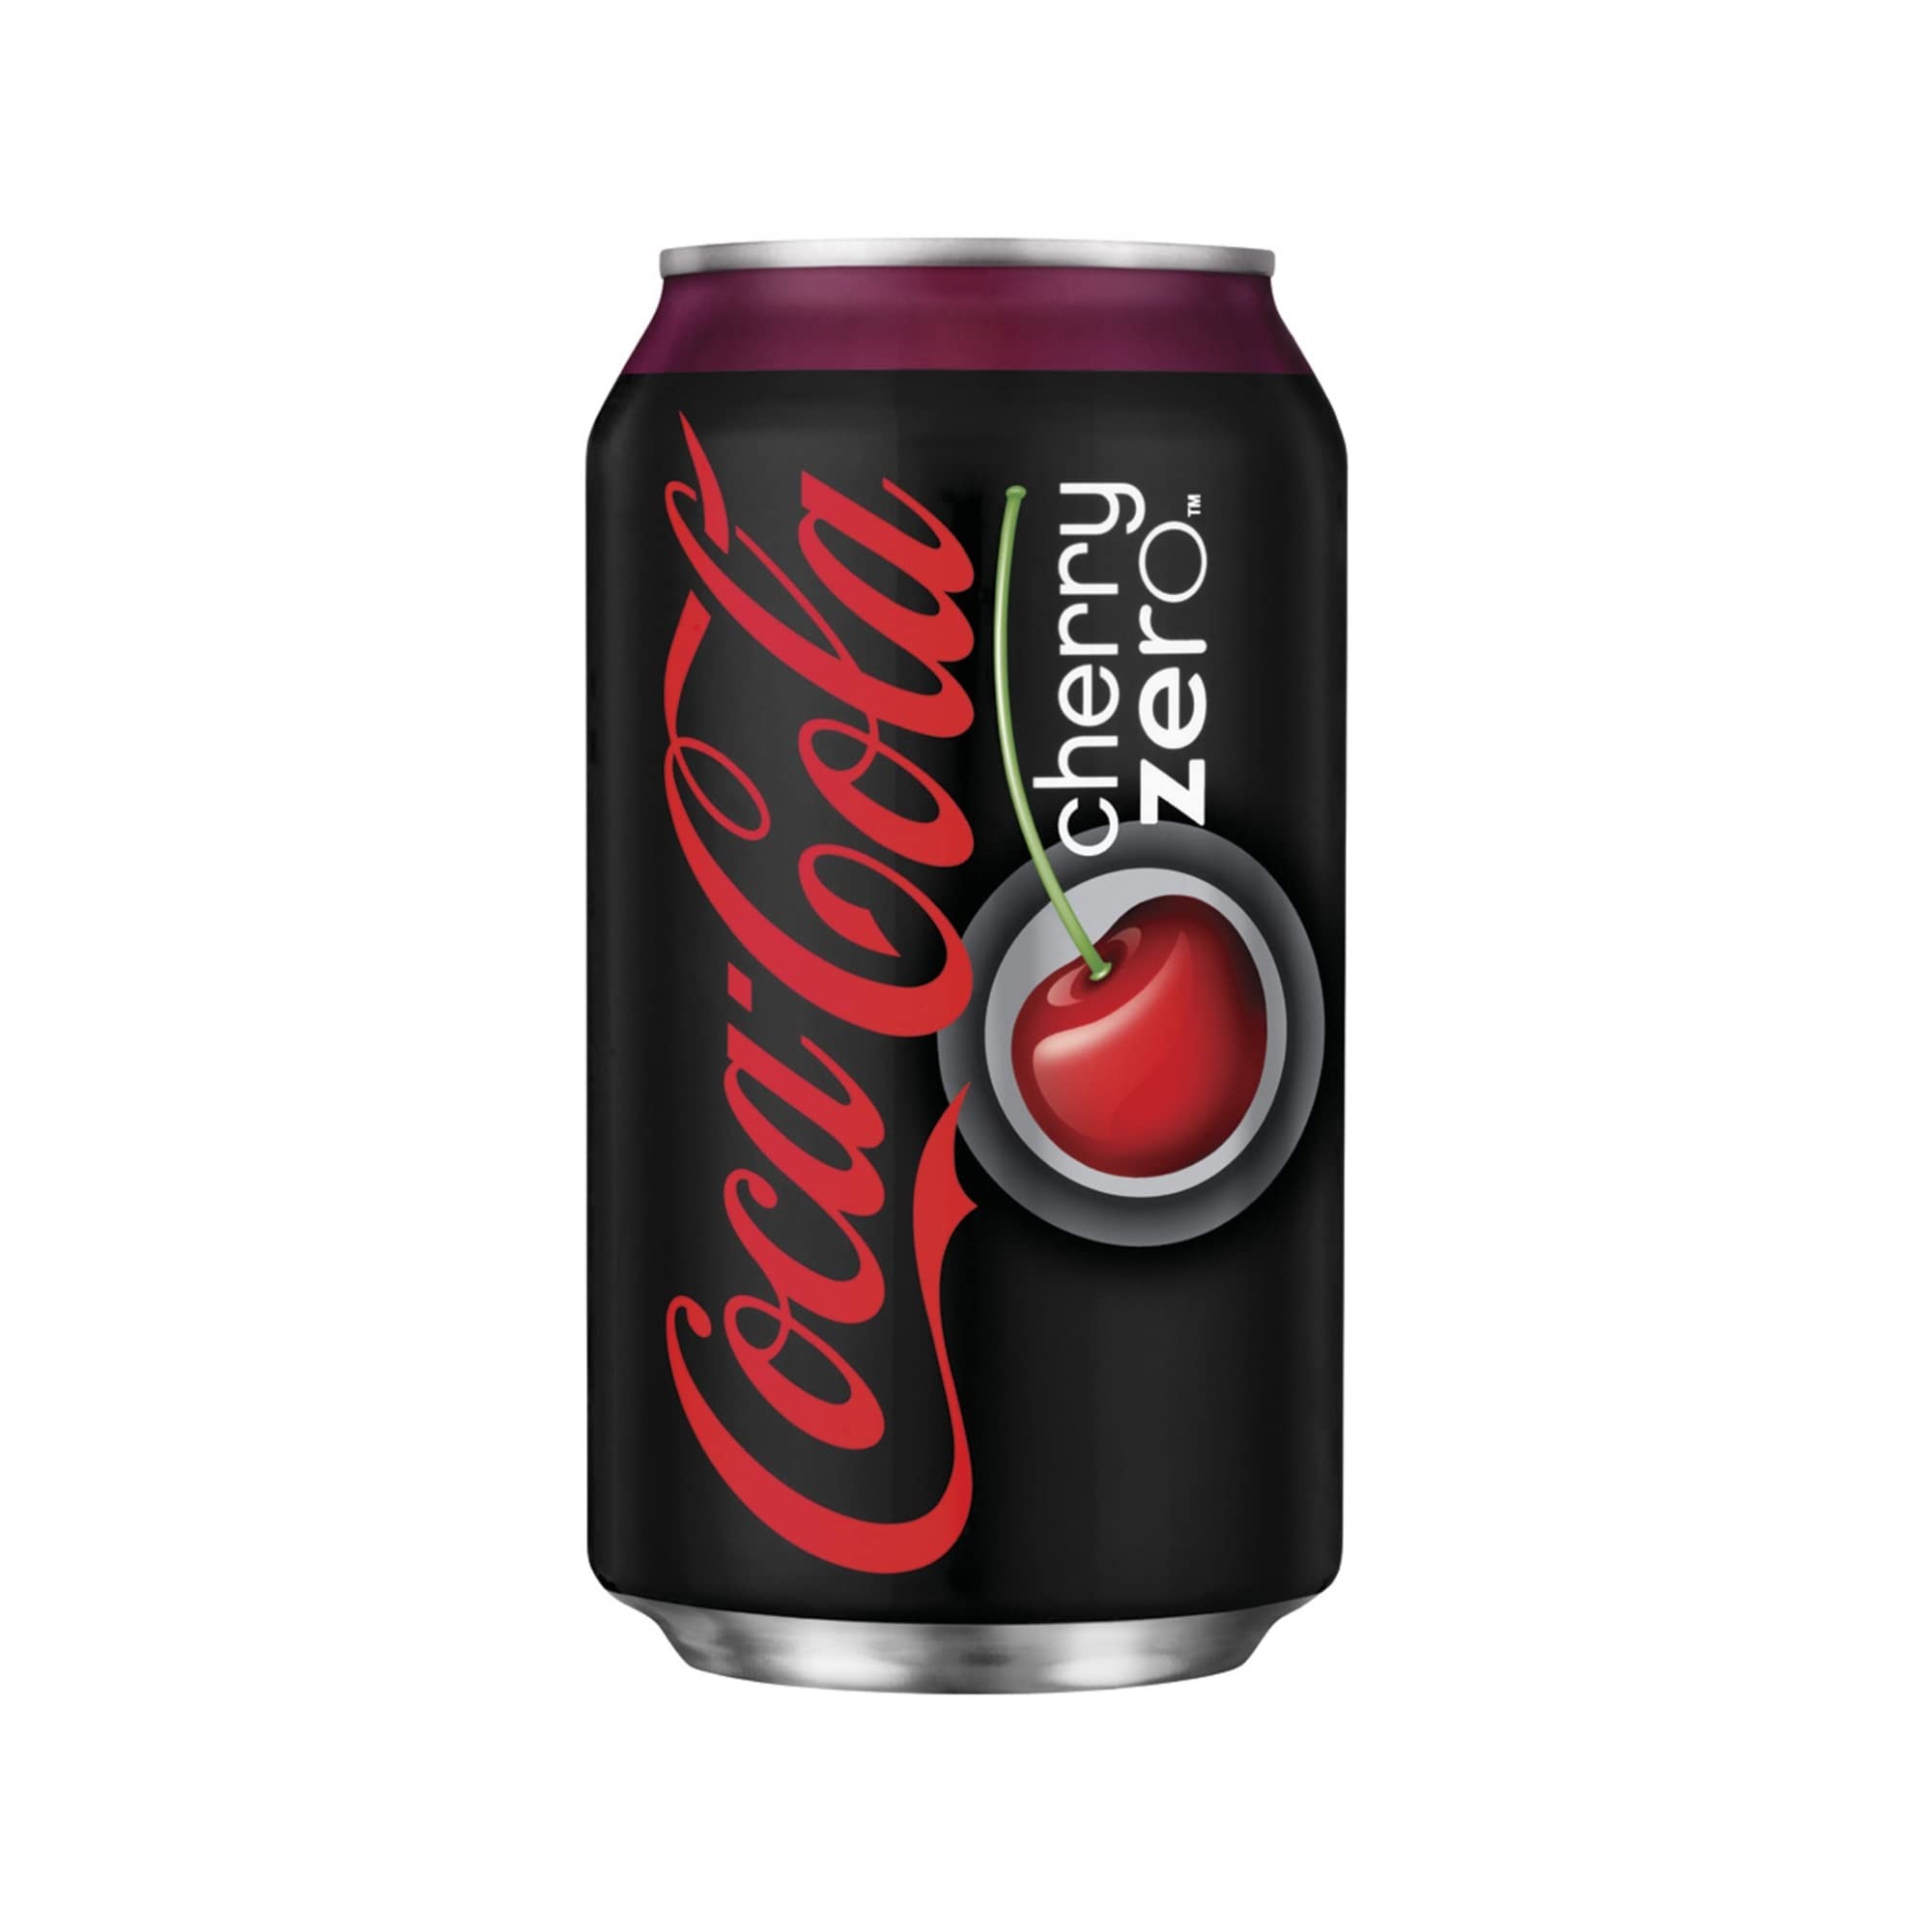
Item Name: Coke Zero Cherry, 12 Oz, Case Of 24 Cans
Bullet Point 1: Diet Cherry Coke lets you enjoy the same great flavor you love with no calories. A cool, classic refreshment, this delicious treat can quench your thirst on a hot, sunny day or complement your lunch at the office.
Bullet Point 2: Delivers a deliciously fruity flavor.
Bullet Point 3: 12-oz Diet Coke cans are ideal for on-the-go drinking.
Bullet Point 4: Diet Coke comes in a case of 24.
Product Description: Diet Cherry Coke lets you enjoy the same great flavor you love with no calories. A cool, classic refreshment, this delicious treat can quench your thirst on a hot, sunny day or complement your lunch at the office. Delivers a deliciously fruity flavor. 12-oz Diet Coke cans are ideal for on-the-go drinking. Diet Coke comes in a case of 24.
Value: 1.0
Unit: Count

Price: 28.99